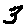
Label: 3